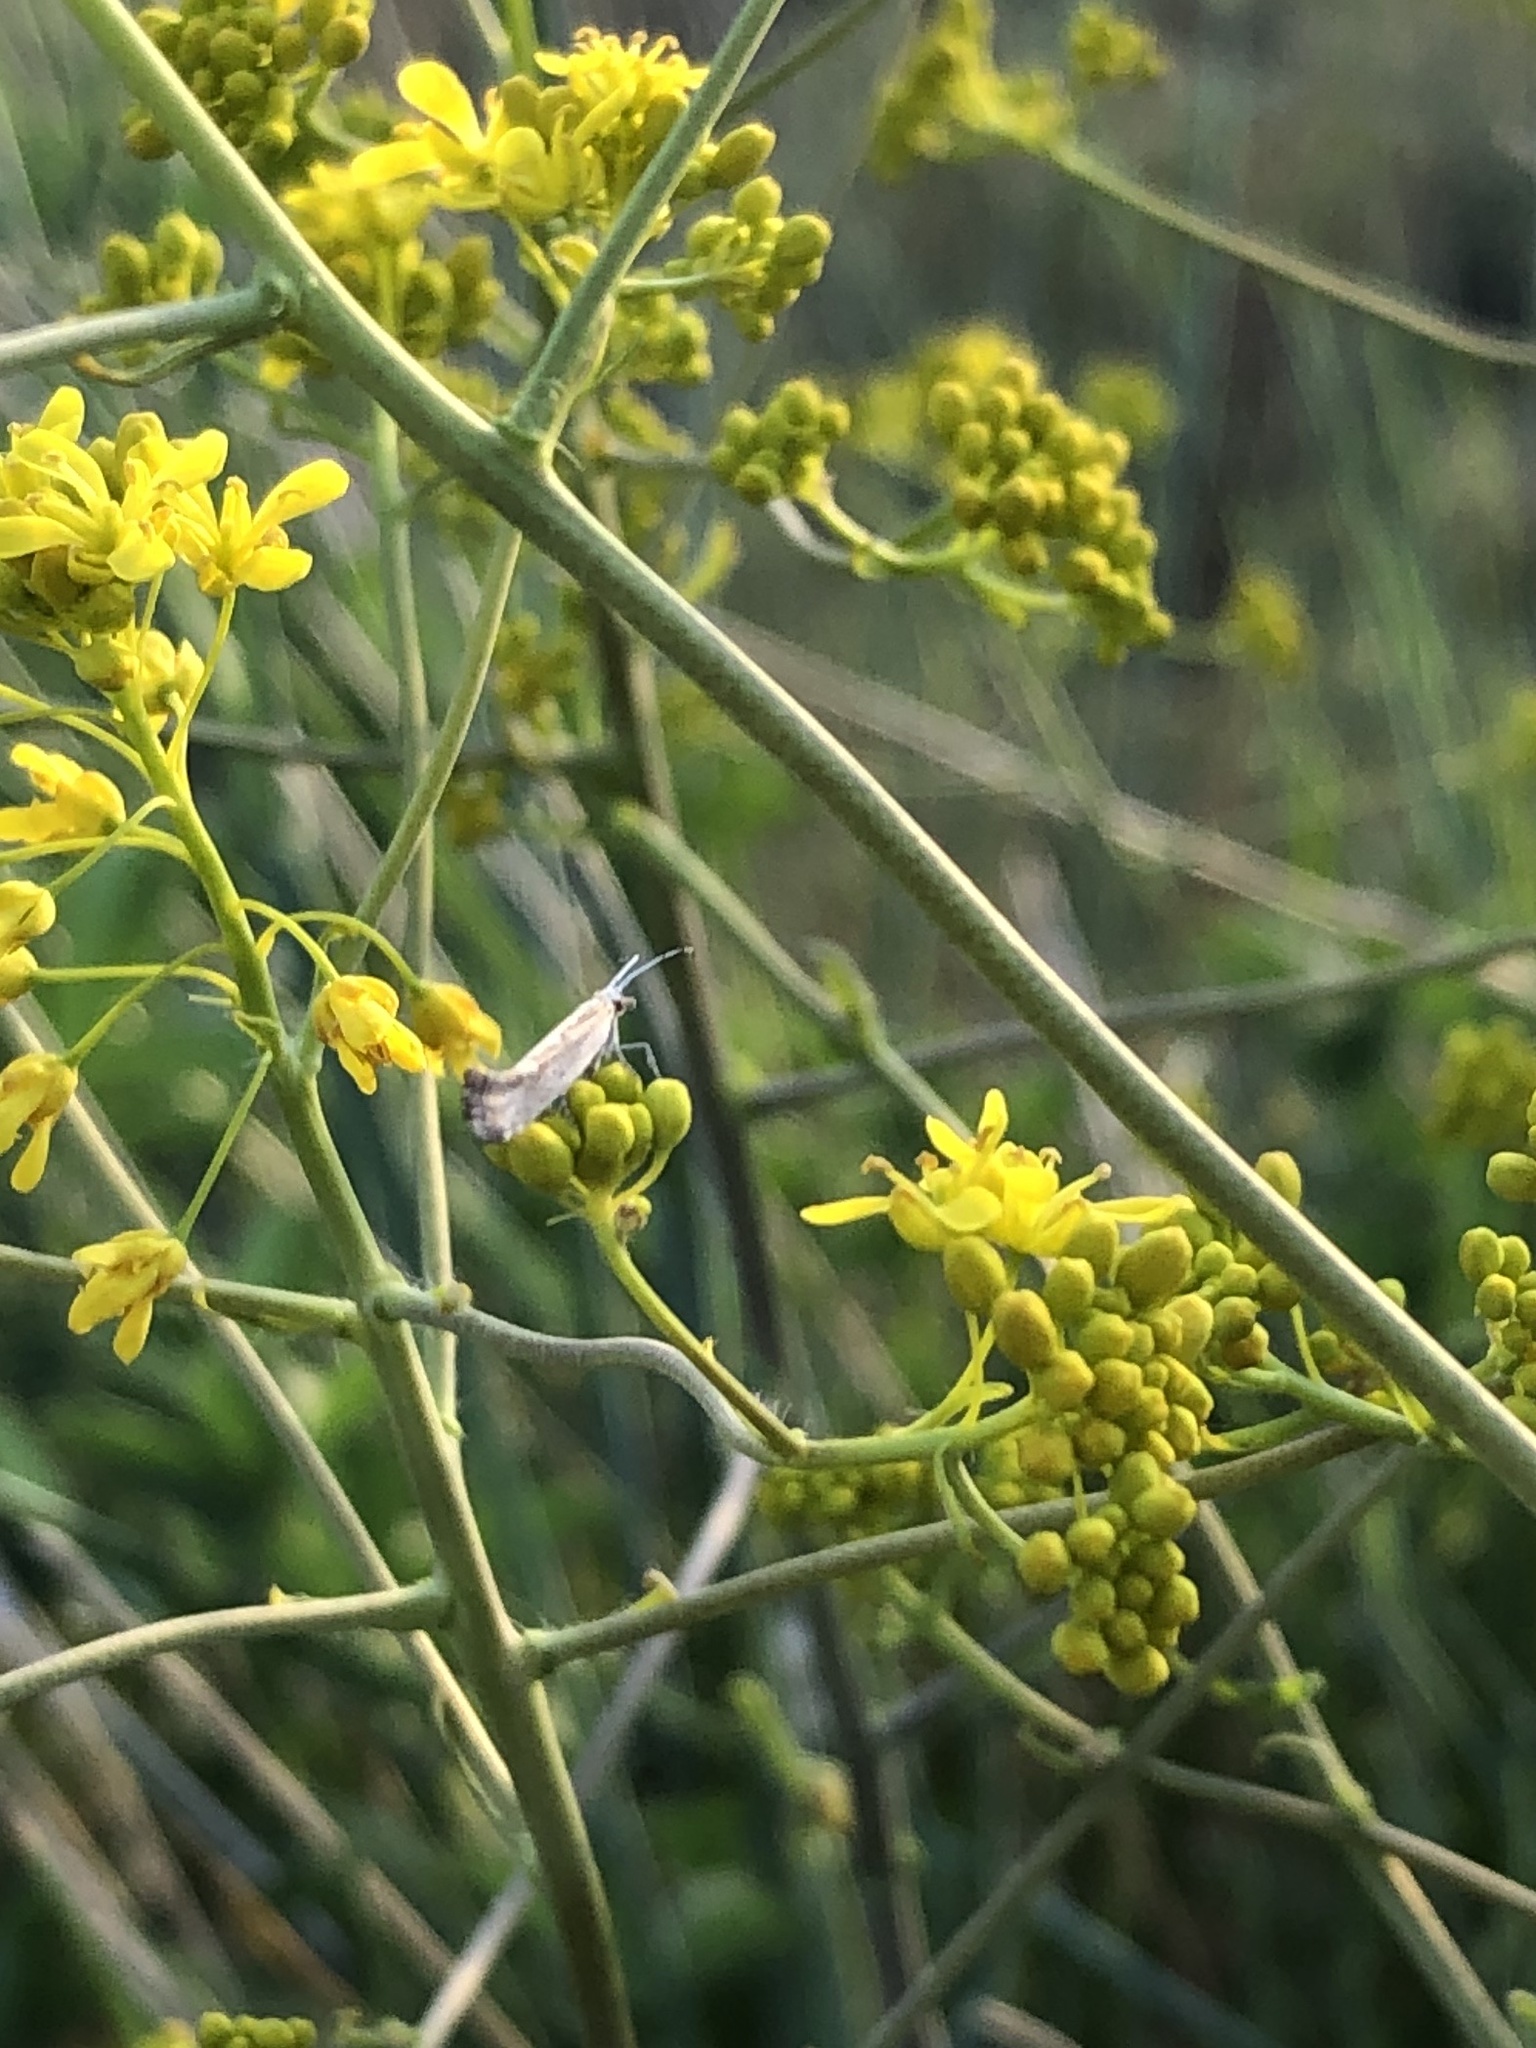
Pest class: diamondback_moth